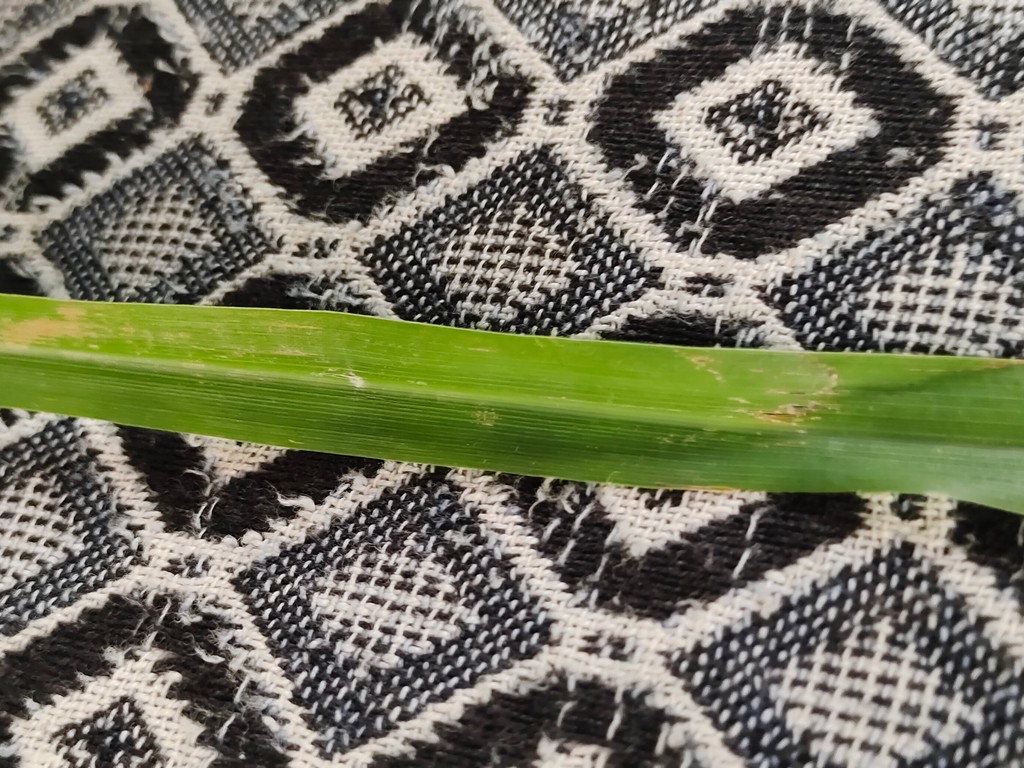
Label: Unhealthy